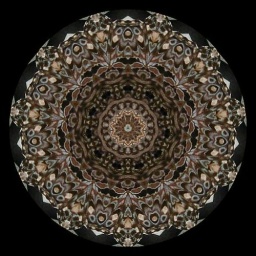
rose window in flight